Caroline Slade

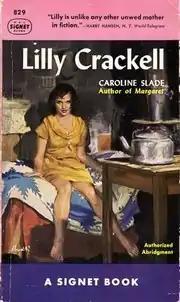
Cover of Caroline Slade's "Lilly Crackell" (Signet Books, 1950)

Caroline Jennings Slade (October 7, 1886 — June 25, 1975; born Caroline Jennings Beach) was a New York State social welfare worker, child and women’s rights activist, and author of six starkly realistic novels that depicted poverty, misfortune, and social injustice within the lower stratum of American society during the Great Depression.